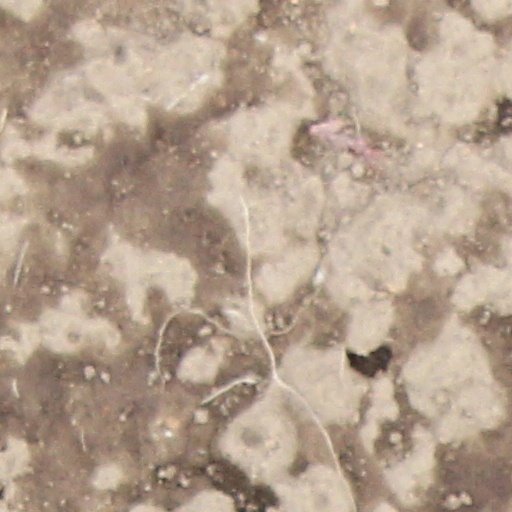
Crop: wheat